Ednor, Maryland

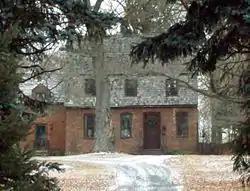
The historic Clifton house, built in 1742

Ednor is an unincorporated community in Montgomery County, Maryland, United States.